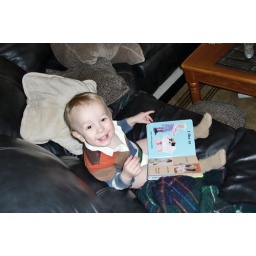
I was in the kitchen and things sounded quiet in the living room. I snuck in and found Luke on the couch reading a book!